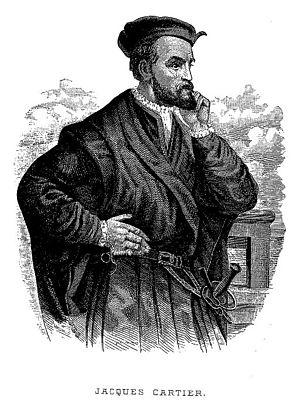
Jacques Cartier licence
L'histoire de la ville de Caraquet, dans la province canadienne du Nouveau-Brunswick, commence il y a environ six mille ans, lorsque des Paléoaméricains auraient commencé à utiliser les lieux comme campement. Après avoir été visitée à partir du XIIIᵉ siècle par divers pêcheurs et marchands européens, le Breton Gabriel Giraud dit Saint-Jean fonda la ville vers 1731.
Québec /ke.bɛk/ est la capitale nationale du Québec, une des provinces du Canada. Située au cœur de la région administrative de la Capitale-Nationale, elle est le siège de nombreuses institutions dont le Parlement du Québec. En date de juillet 2016, la ville de Québec compte 531 902 habitants et sa communauté métropolitaine regroupe une population de 800 296 habitants.
Jacques Cartier est un navigateur, explorateur français et écrivain par ses récits de voyage. Né en 1491 à Saint-Malo, il y meurt le 1ᵉʳ septembre 1557.